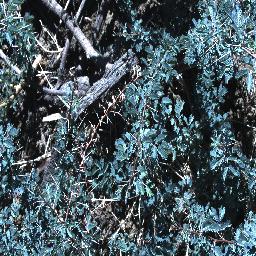
Label: prickly_acacia